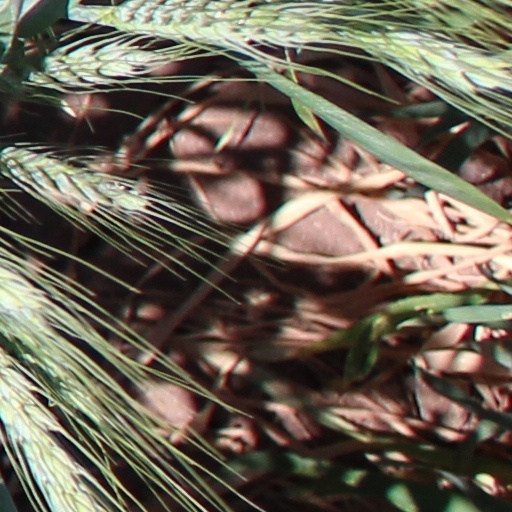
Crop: wheat